Microdistillery

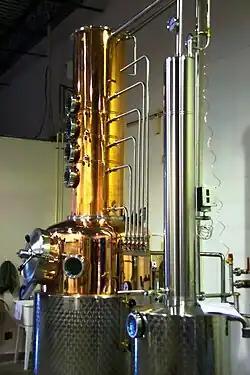
A custom-made 400-liter Kothe hybrid pot-column still operated by the Catoctin Creek Distilling Co. of Purcellville, Virginia.

A microdistillery is a small, often boutique-style distillery established to produce beverage grade spirit alcohol in relatively small quantities, usually done in single batches (as opposed to larger distillers' continuous distilling process). While the term is most commonly used in the United States, micro-distilleries have been established in Europe for many years, either as small cognac distilleries supplying the larger cognac houses, or as distilleries of single malt whisky originally produced for the blended Scotch whisky market, but whose products are now sold as niche single malt brands. The more recent development of micro-distilleries can now also be seen in locations as diverse as London, Switzerland, and South Africa.